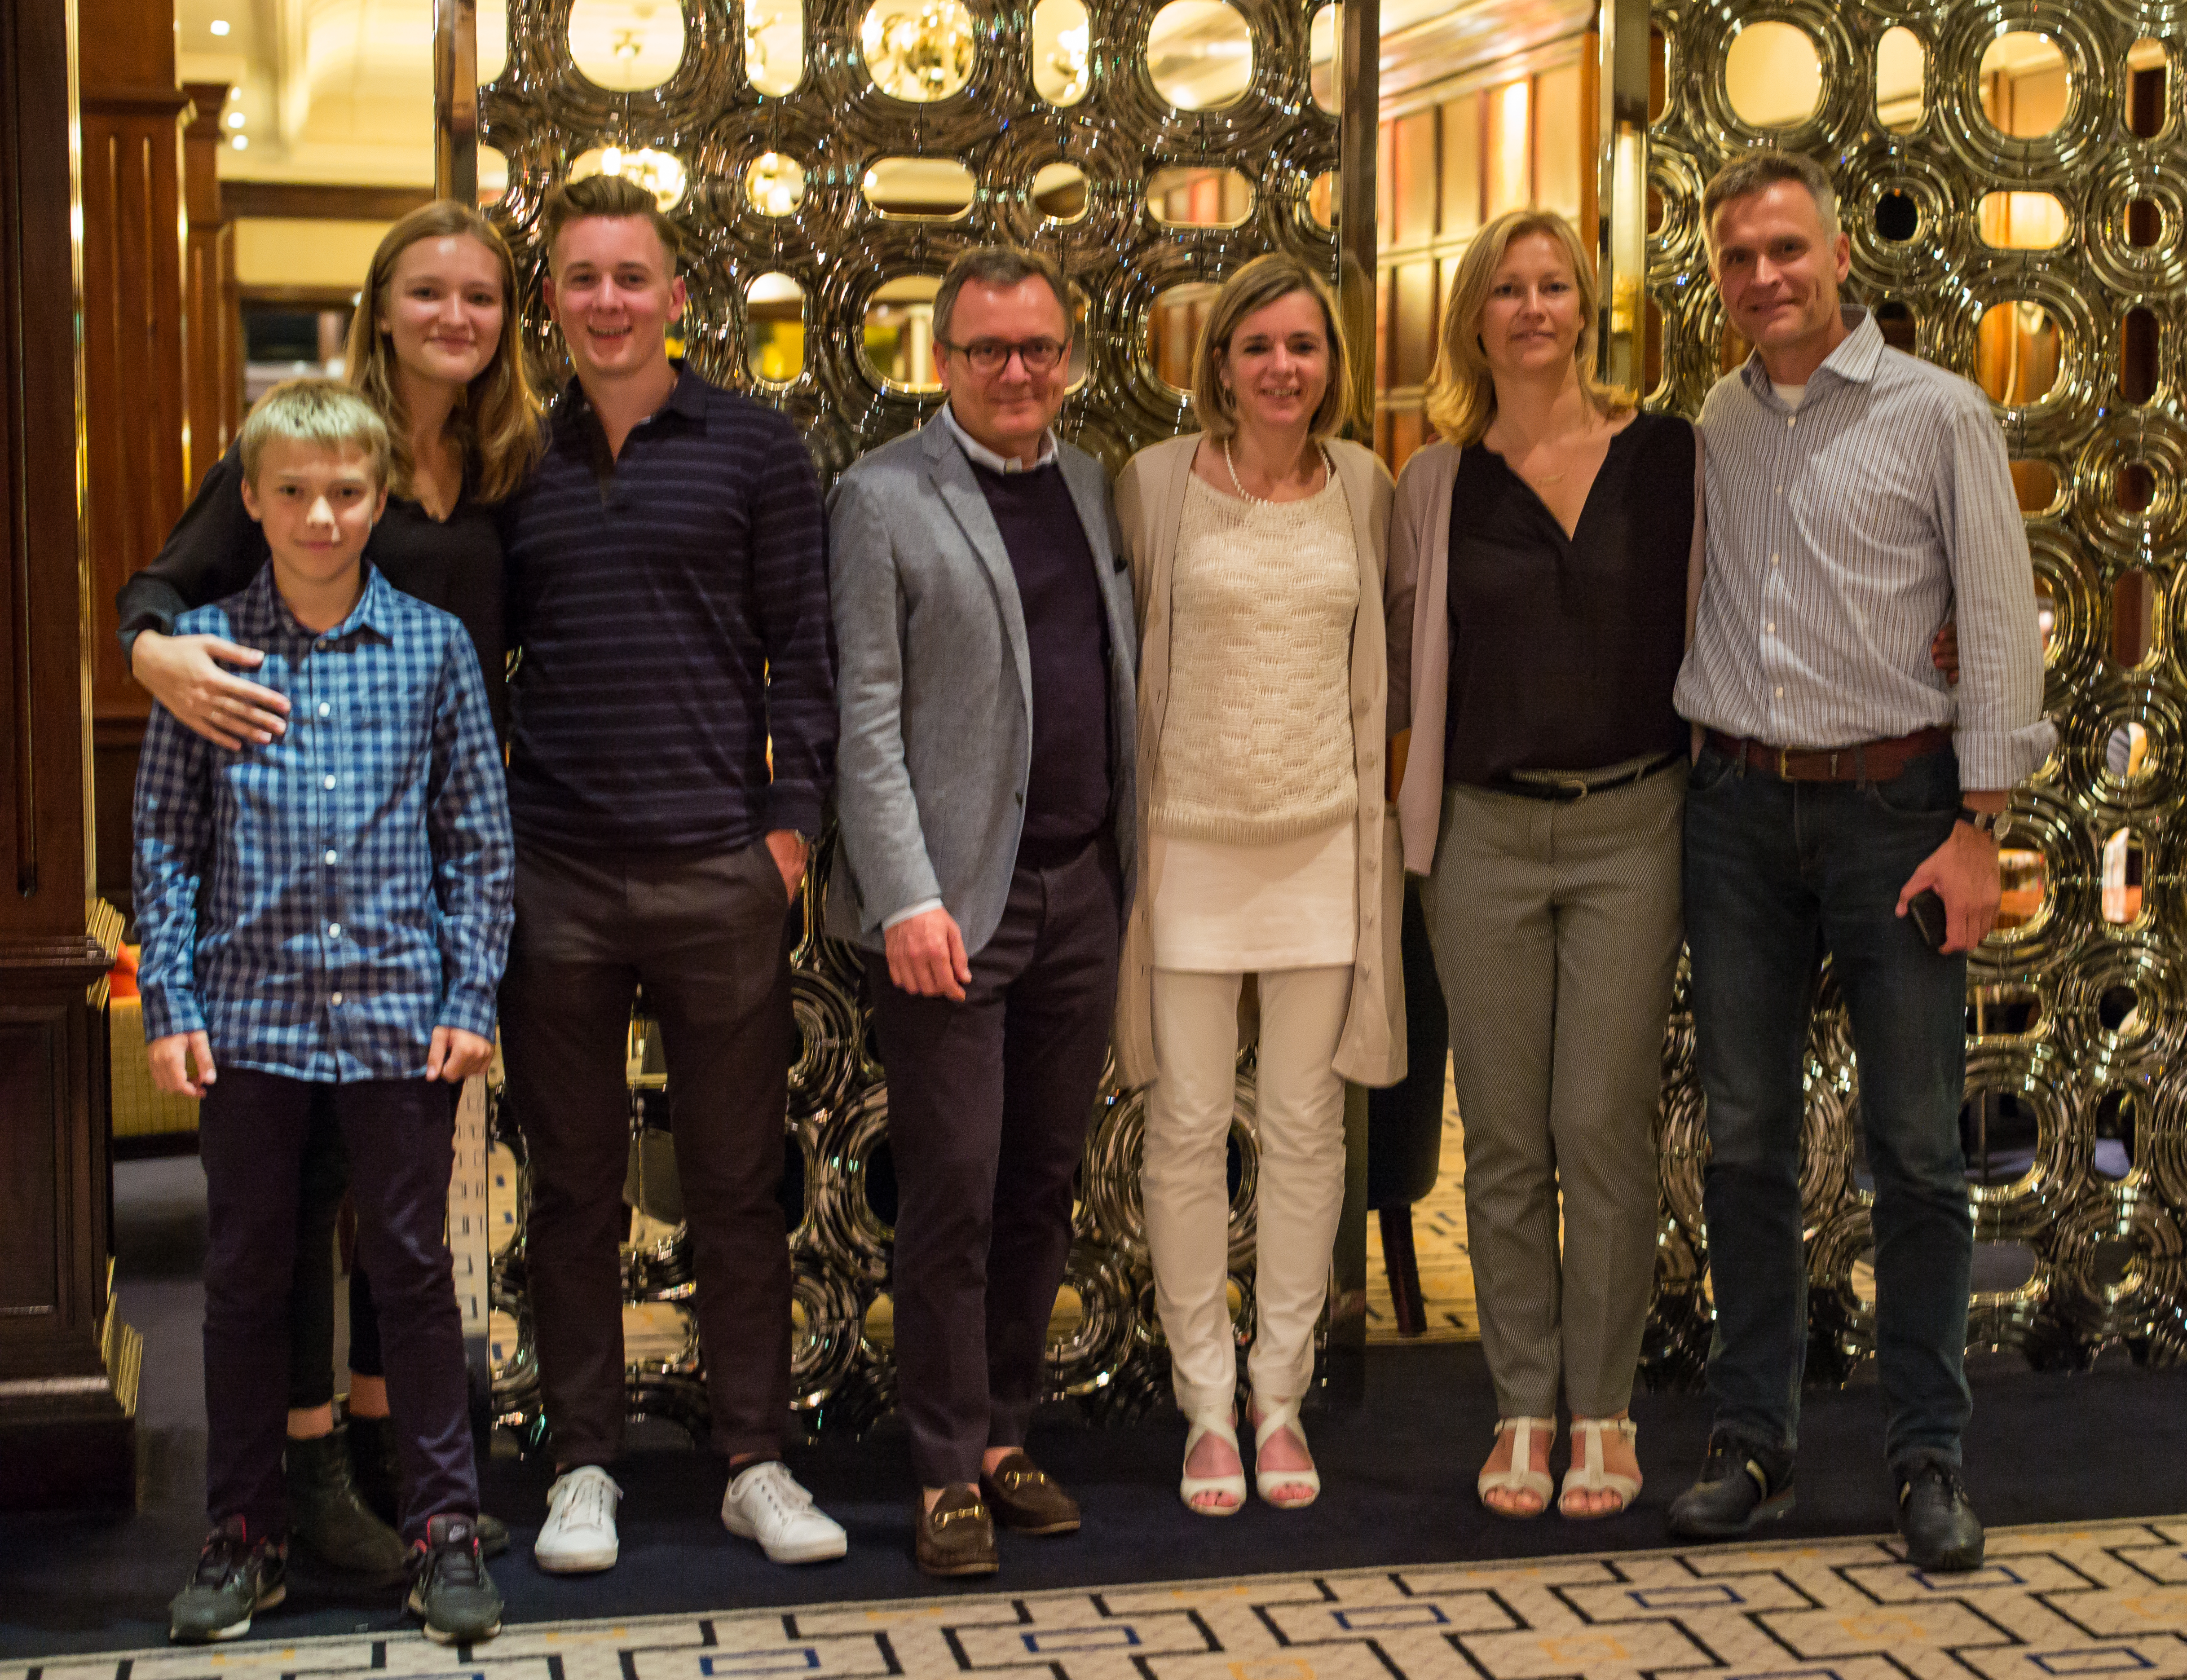
people, europe, meal, uk, england, london, m, 50, united, kingdom, leica, 240, summilux